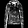
Label: Pullover